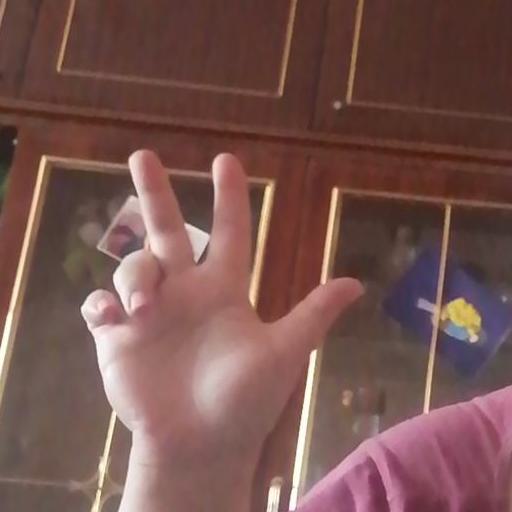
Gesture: three2